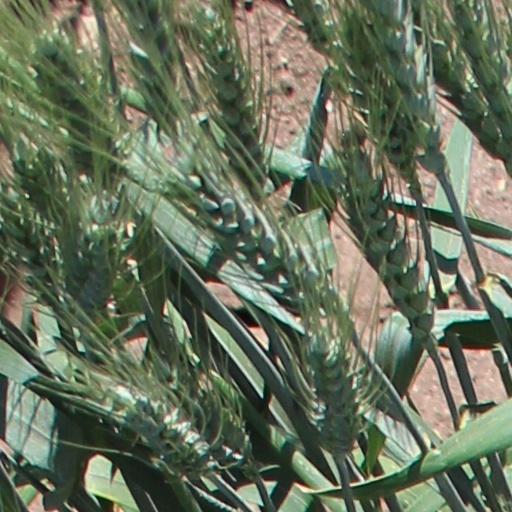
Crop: wheat